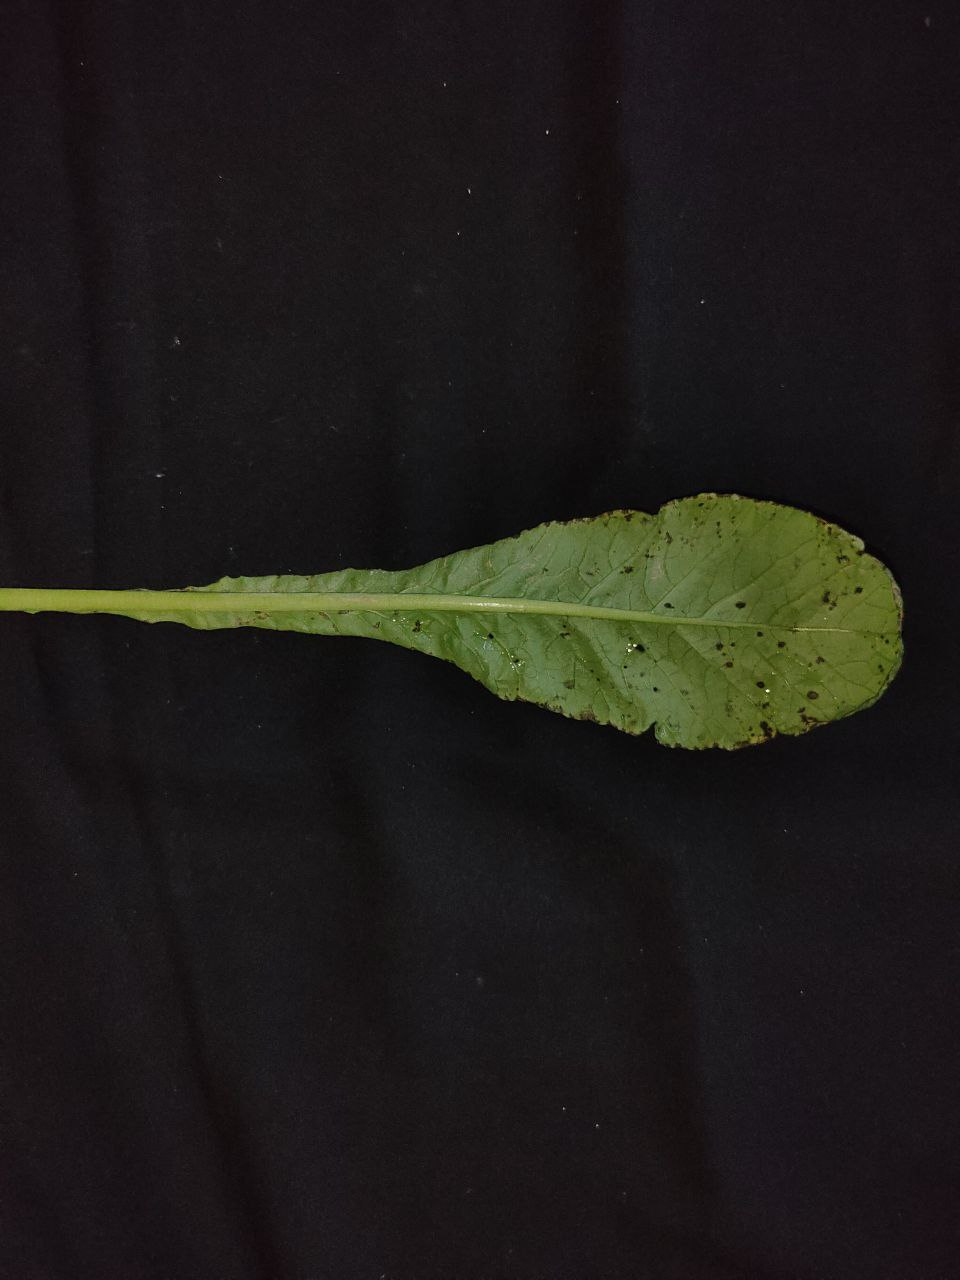
Label: Black leaf spot